Mboka Mwilambwe

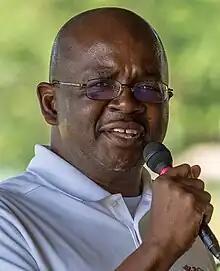
Mboka Mwilambwe in 2023

Mboka Mwilambwe (born 1970) is an American politician who was elected in 2021 as the first African American mayor of Bloomington, Illinois.